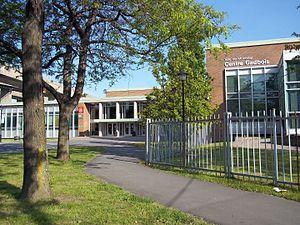
Centre récréatif Gadbois, Montréal
Le Complexe récréatif Gadbois, communément appelé, le Centre Gadbois, est une installation sportive polyvalente, située dans l'arrondissement Le Sud-Ouest de la ville de Montréal au Canada.